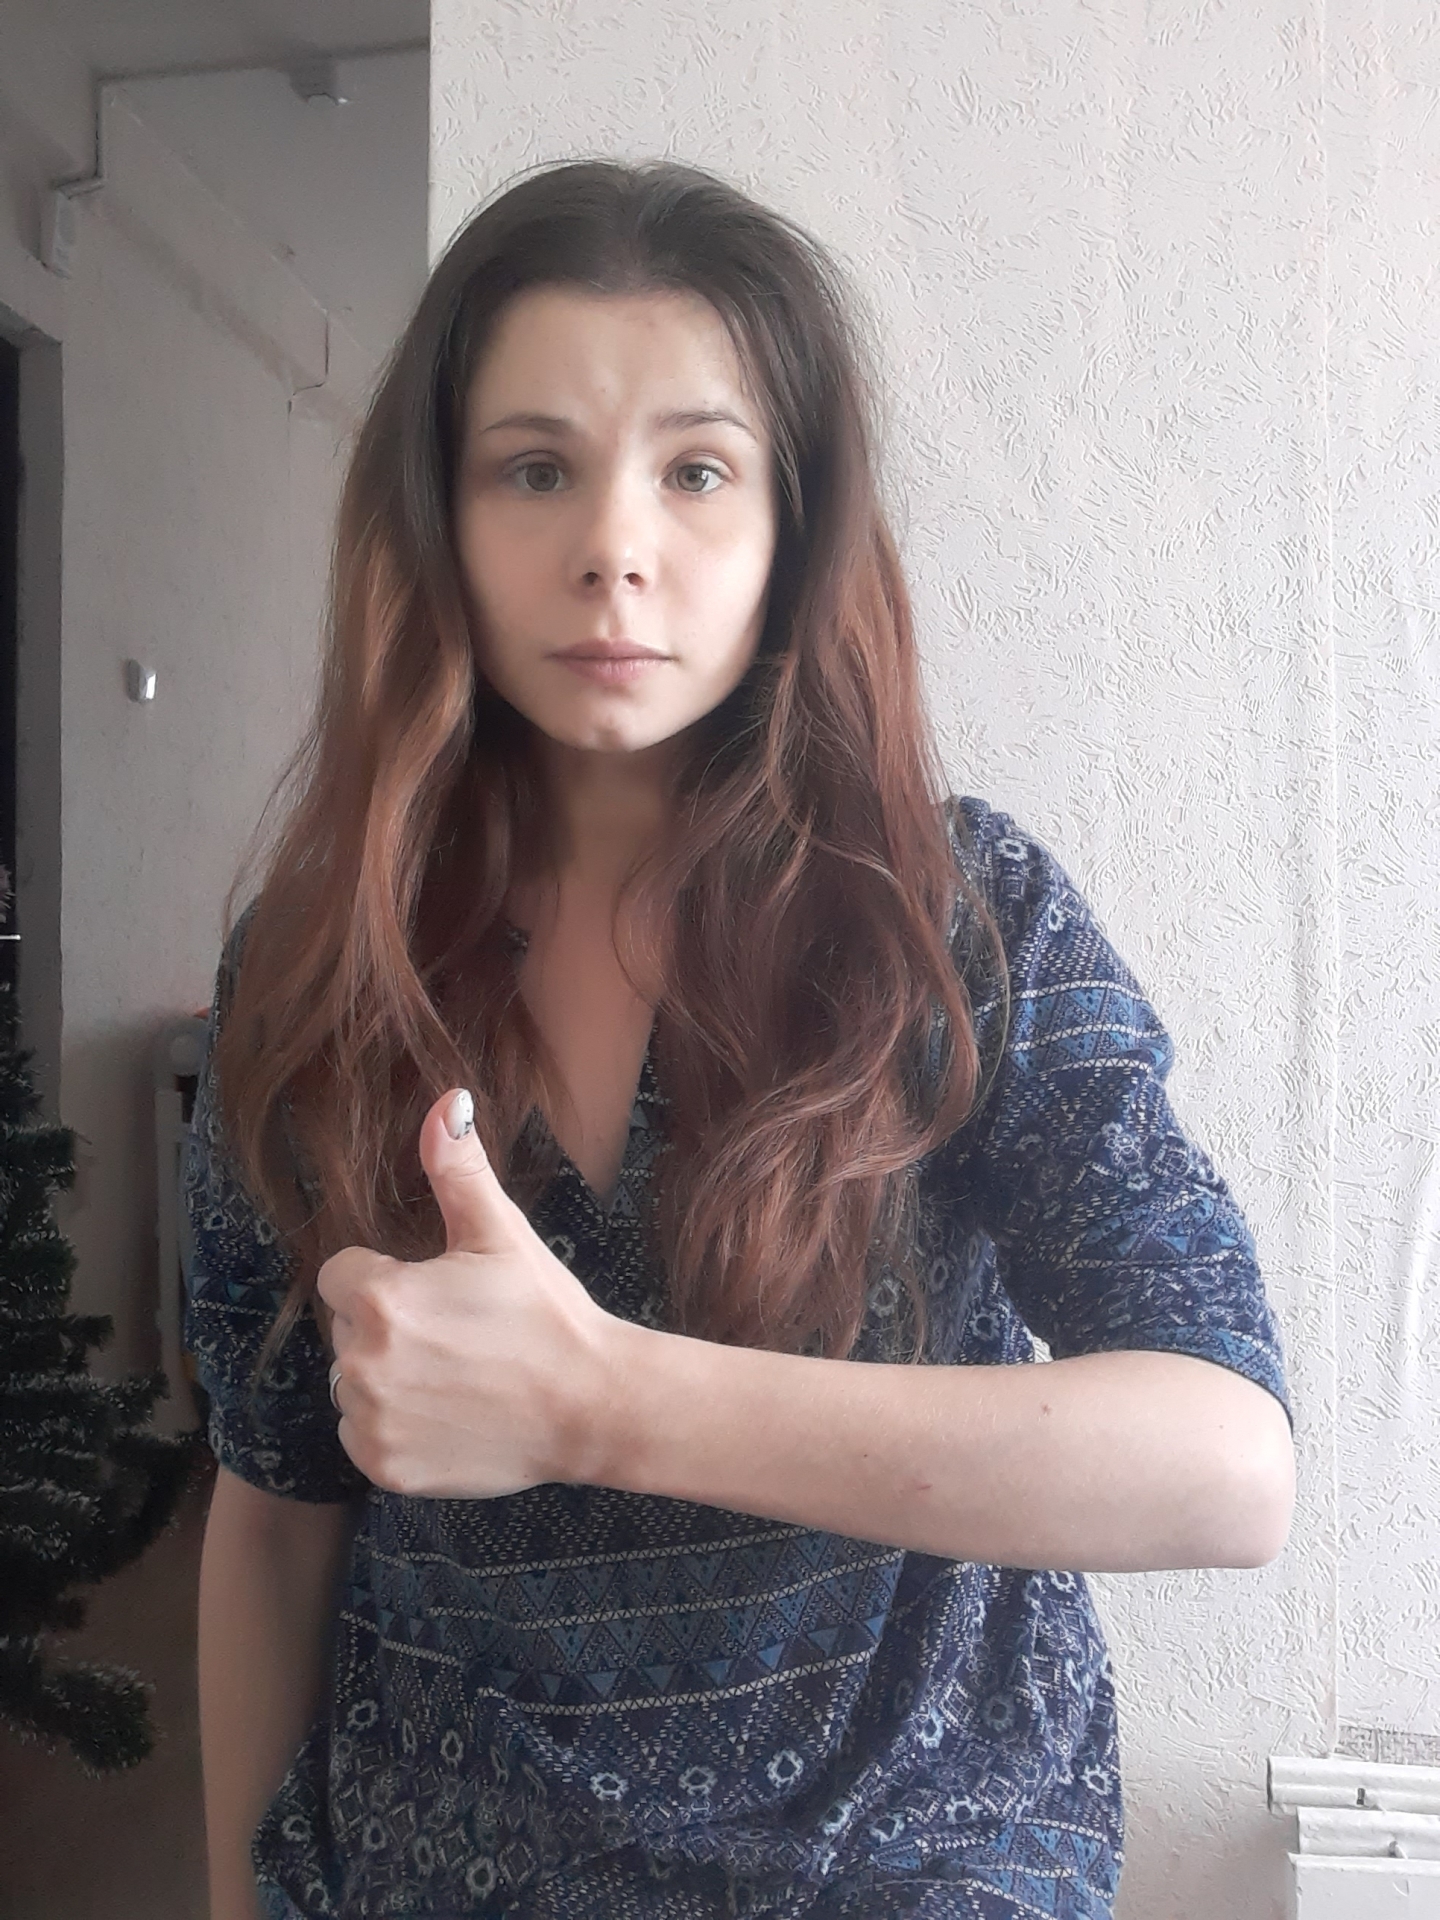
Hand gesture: like